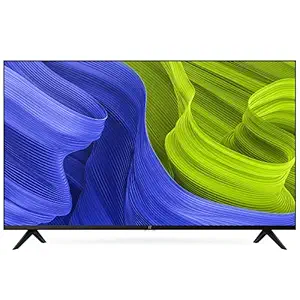
OnePlus 108 cm (43 inches) Y Series Full HD Smart Android LED TV 43 Y1S (Black)
Category: Electronics
Price: 24999 (list price: 31999)
Rating: 4.2 (34,899 ratings)
About this product: Resolution : Full HD (1920x1080) | Refresh Rate : 60 Hertz|Connectivity: 2 HDMI ports to connect set top box, Blu Ray players, gaming console | 2 USB ports to connect hard drives and other USB devices | Dual-band Wi-Fi|Sound : 20 Watts Output | Dolby Audio | Dolby Atmos Decoding|Smart TV features: Latest Android TV 11, OnePlus Connect Ecosystem, Google Assistant, Chromecast, Miracast, DLNA, Auto Low Latency Mode | Supported Apps : Netflix, Youtube, Prime Video, Hotstar, SonyLiv, Hungama, JioCinema, Zee5, Eros Now, Oxygen Play|Display : Bezel-less Design | LED Panel | Anti-Aliasing | Gamma Engine | Decoding of HDR10+, HDR10, HLG|Warranty Information: 1 year comprehensive warranty and additional 1 year on panel provided by the manufacturer from date of purchase|Installation/Wall mounting/demo will be arranged by Amazon Home Services. For any other information, please contact Amazon customer support | Wall Mount is not included in the box and will be charged extra at the time of installation